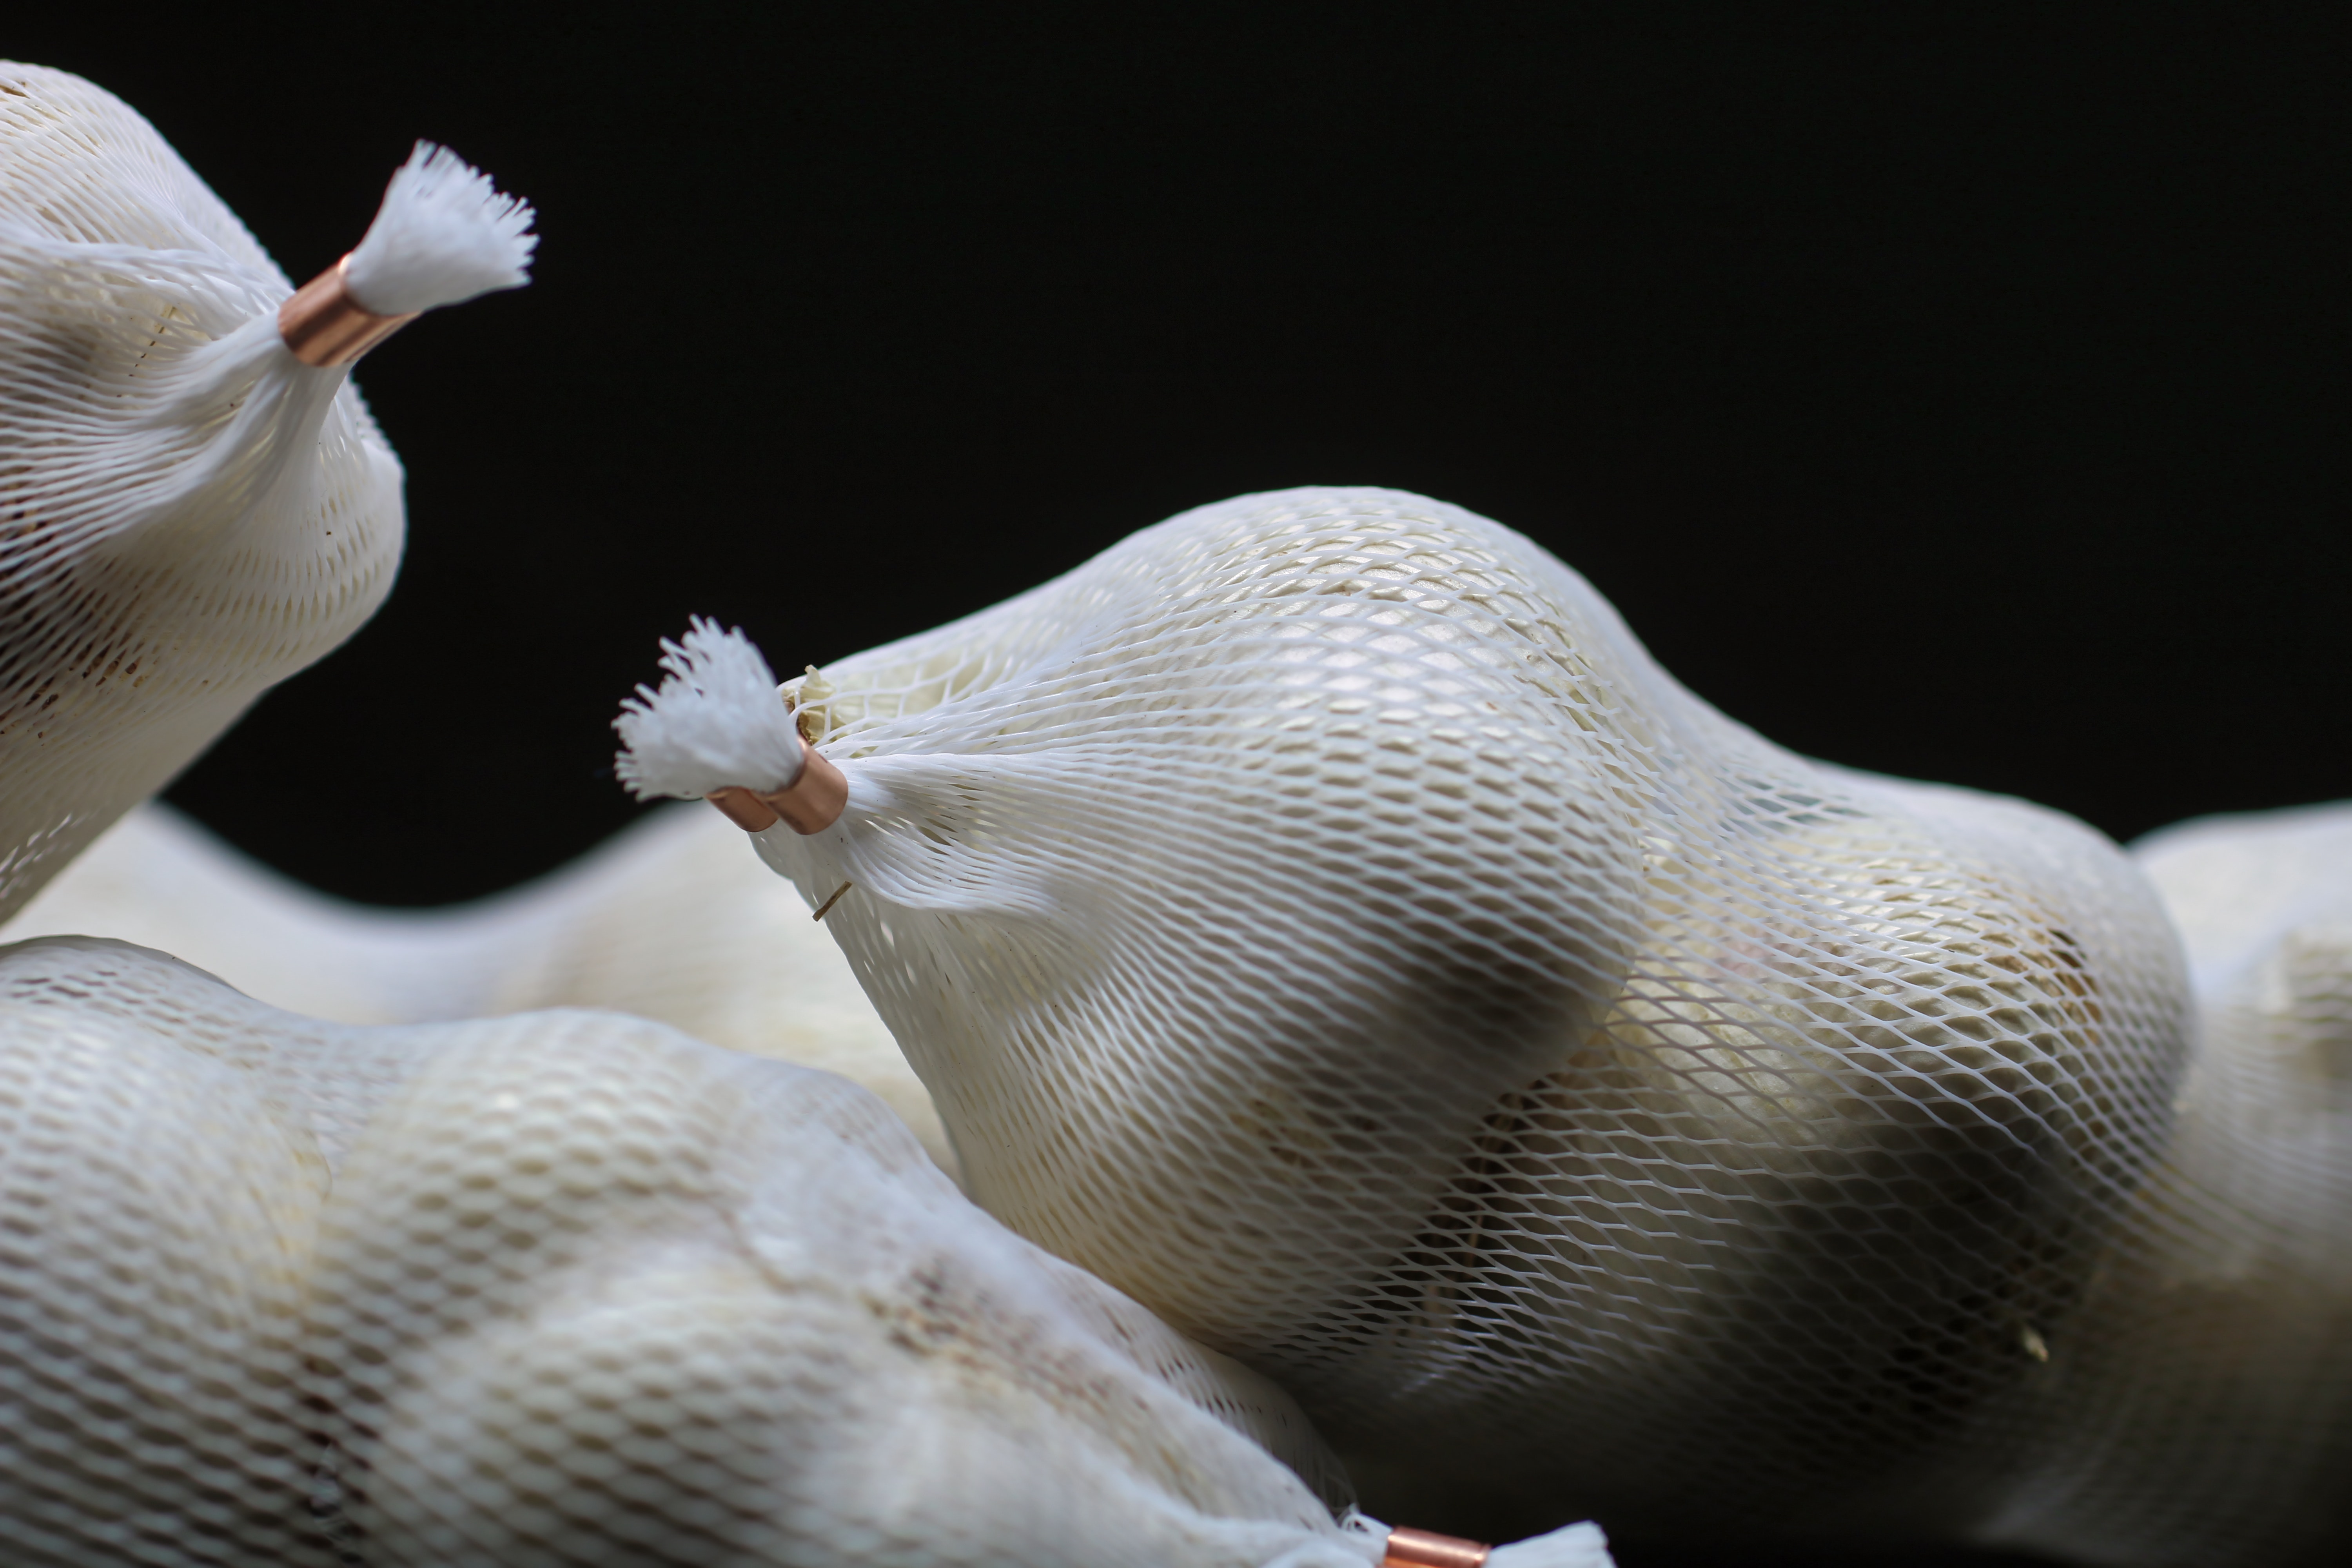
organism, plant